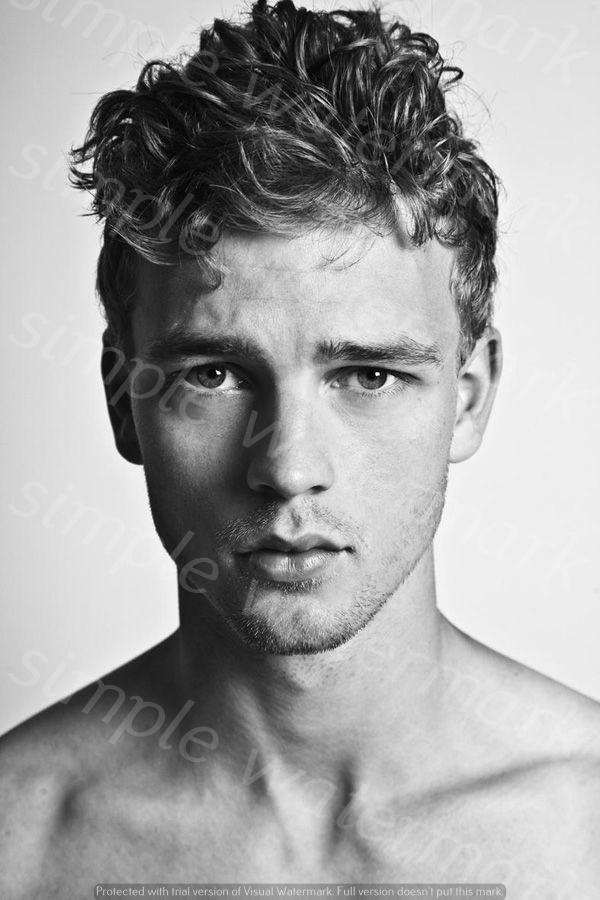
Label: Watermark